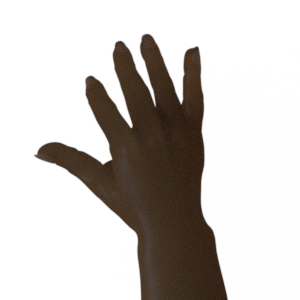
Label: paper